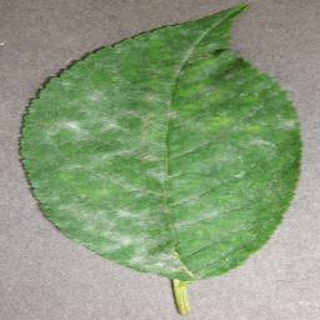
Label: cherry_powdery_mildew